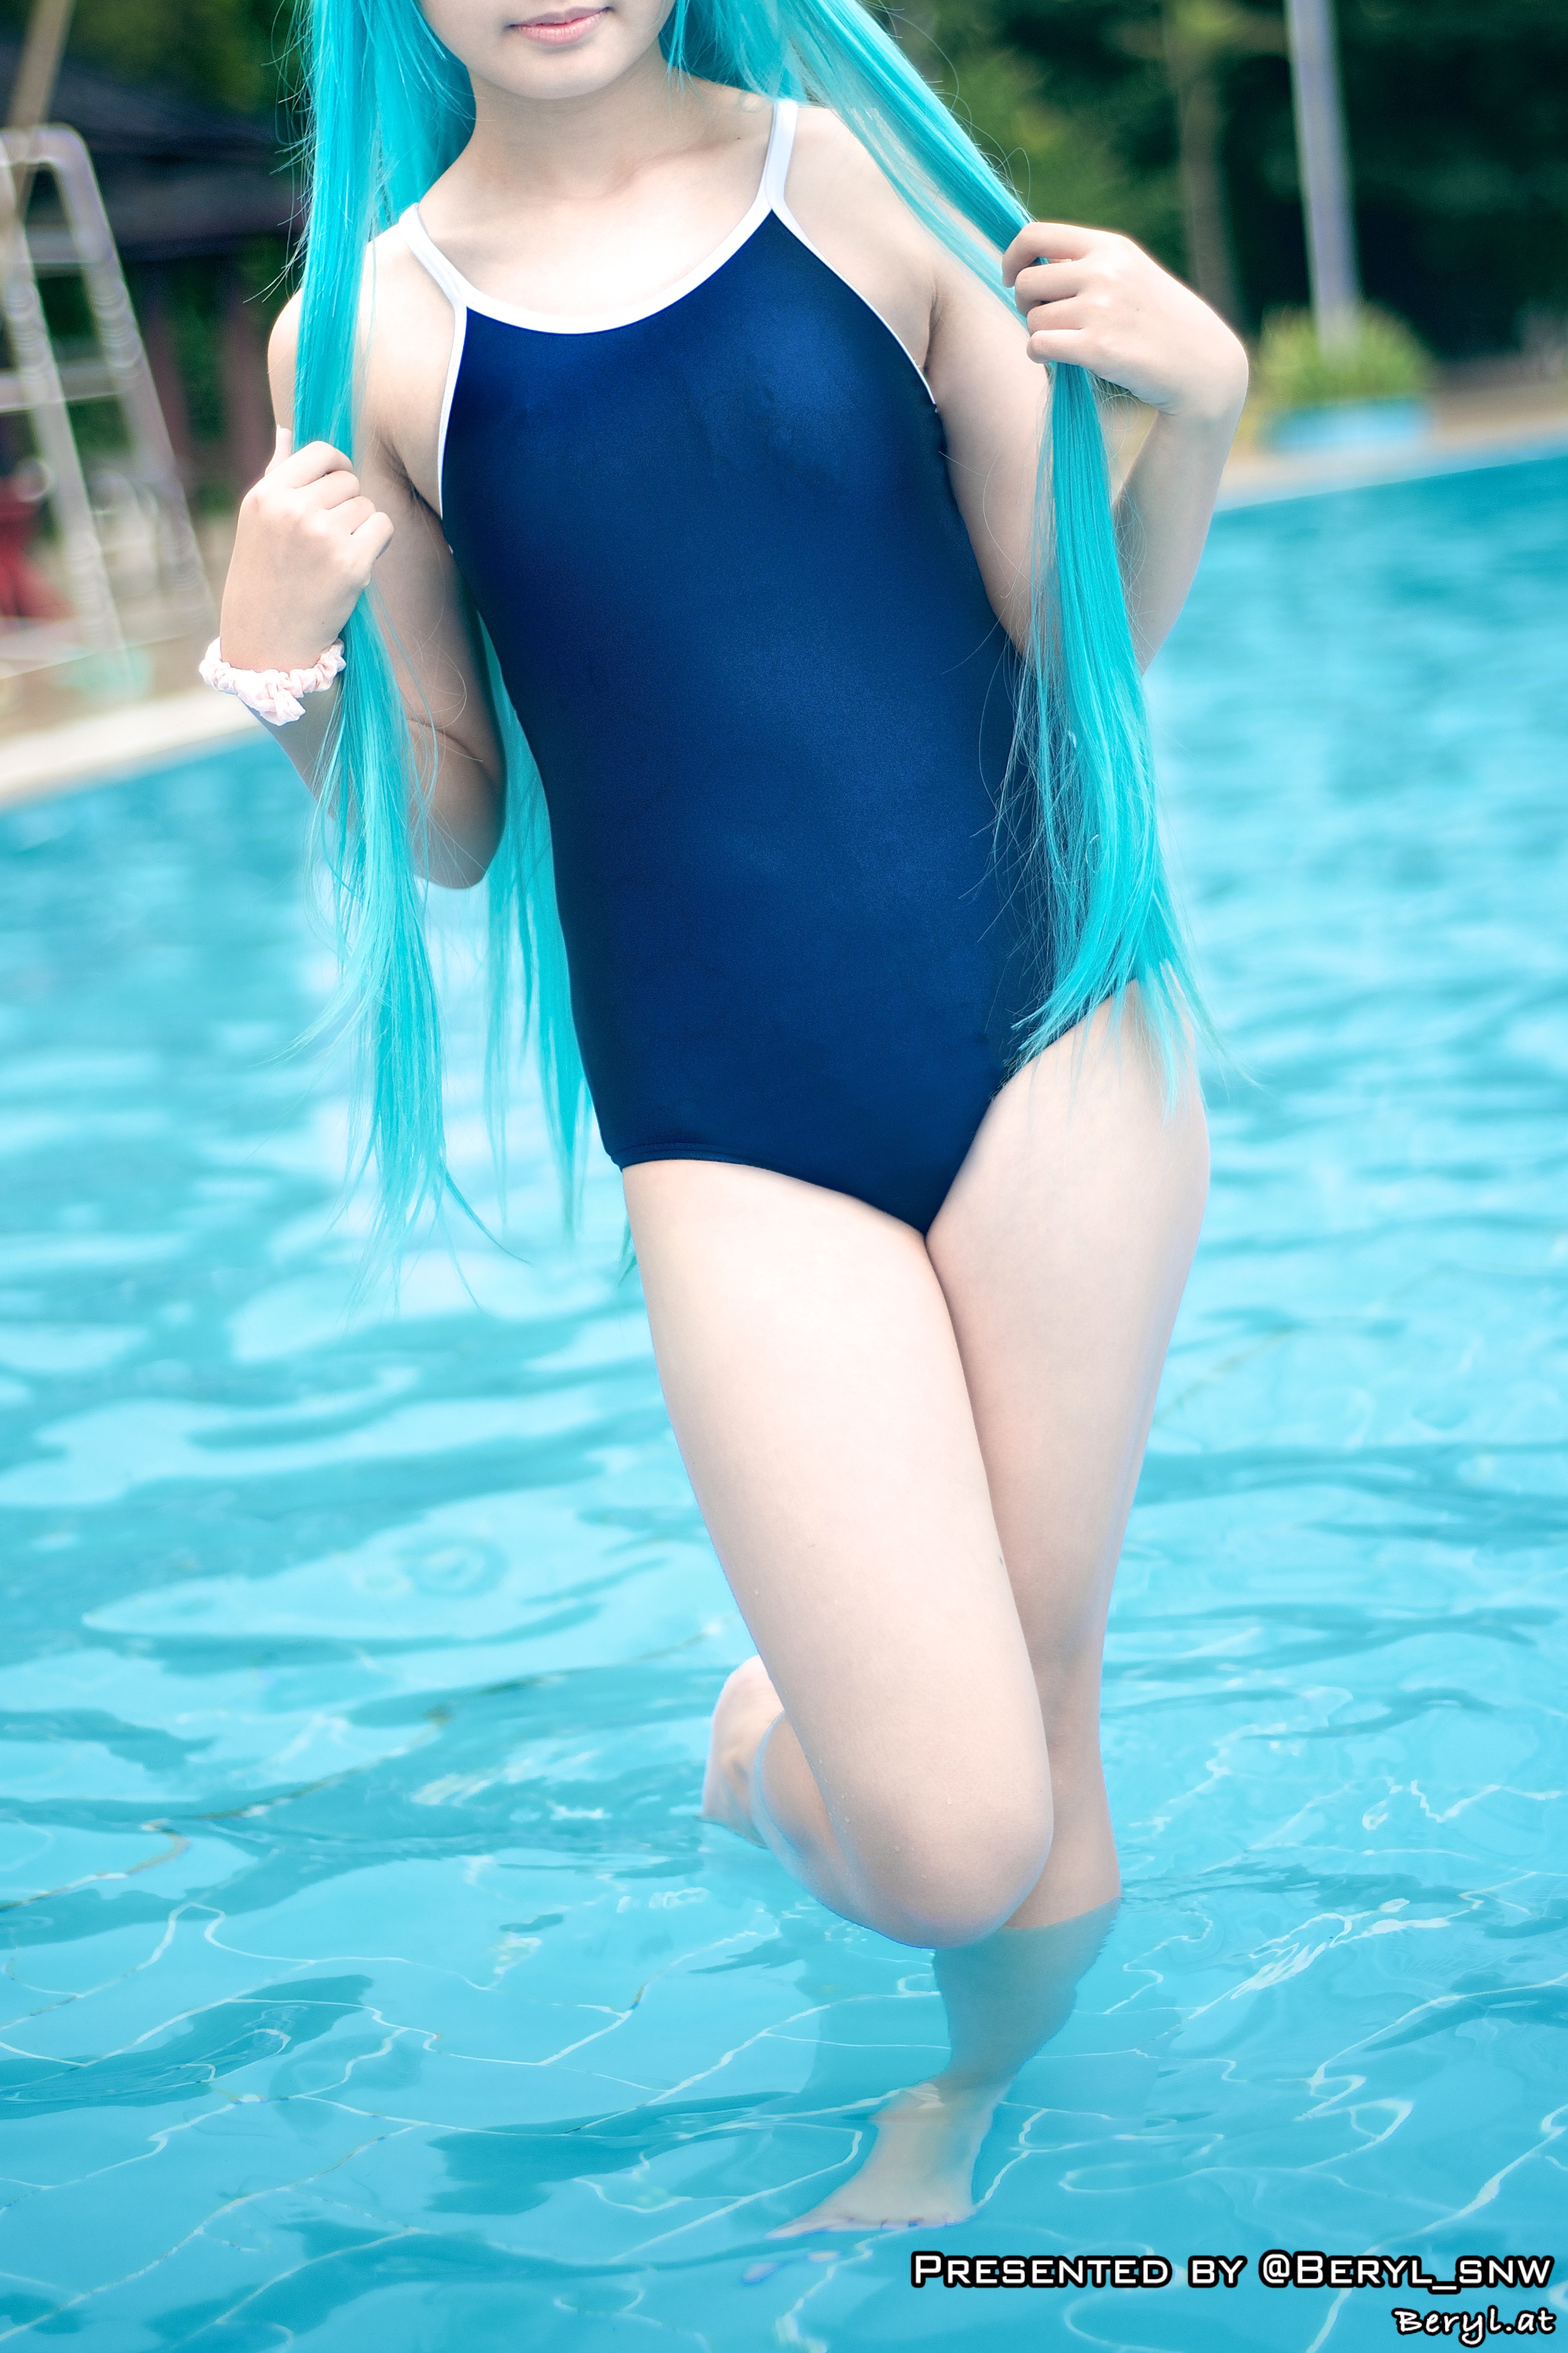
girl, cute, leg, swim, swimming pool, clothing, muscle, swimwear, swimmer, cosplay, cool image, thigh, school, costume, comic, miku, hachune, hachunemiku, abdomen, photo shoot